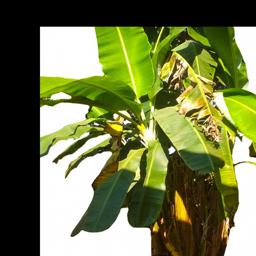
Label: MALBHOG LEAF